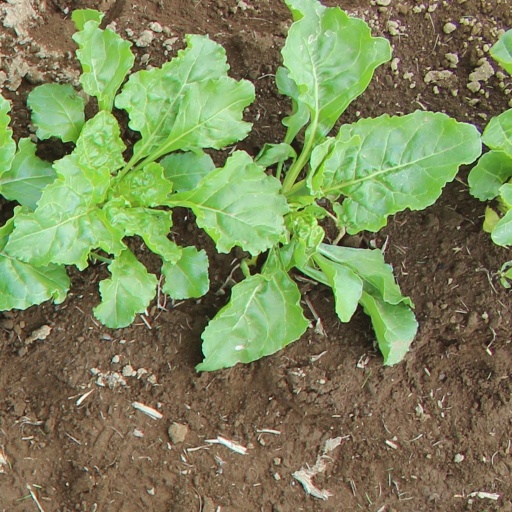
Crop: sugar beet